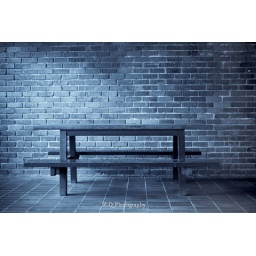
Reading desk beside bricky wall in light blue color, very quiet place in a university